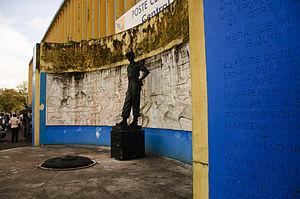
Monument au général Leclerc Bonajo-Douala Le personnage et l'histoire( l'histoire est la connaisance du pasée basé sur les écrits) This is a photo of a monument in Cameroon identified by the ID LT31